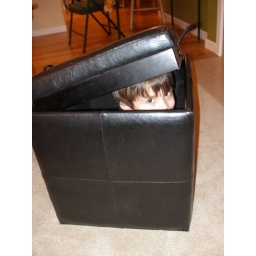
boy in a box